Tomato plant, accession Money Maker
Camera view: bottom (45 deg); turntable rotation: 0 degrees
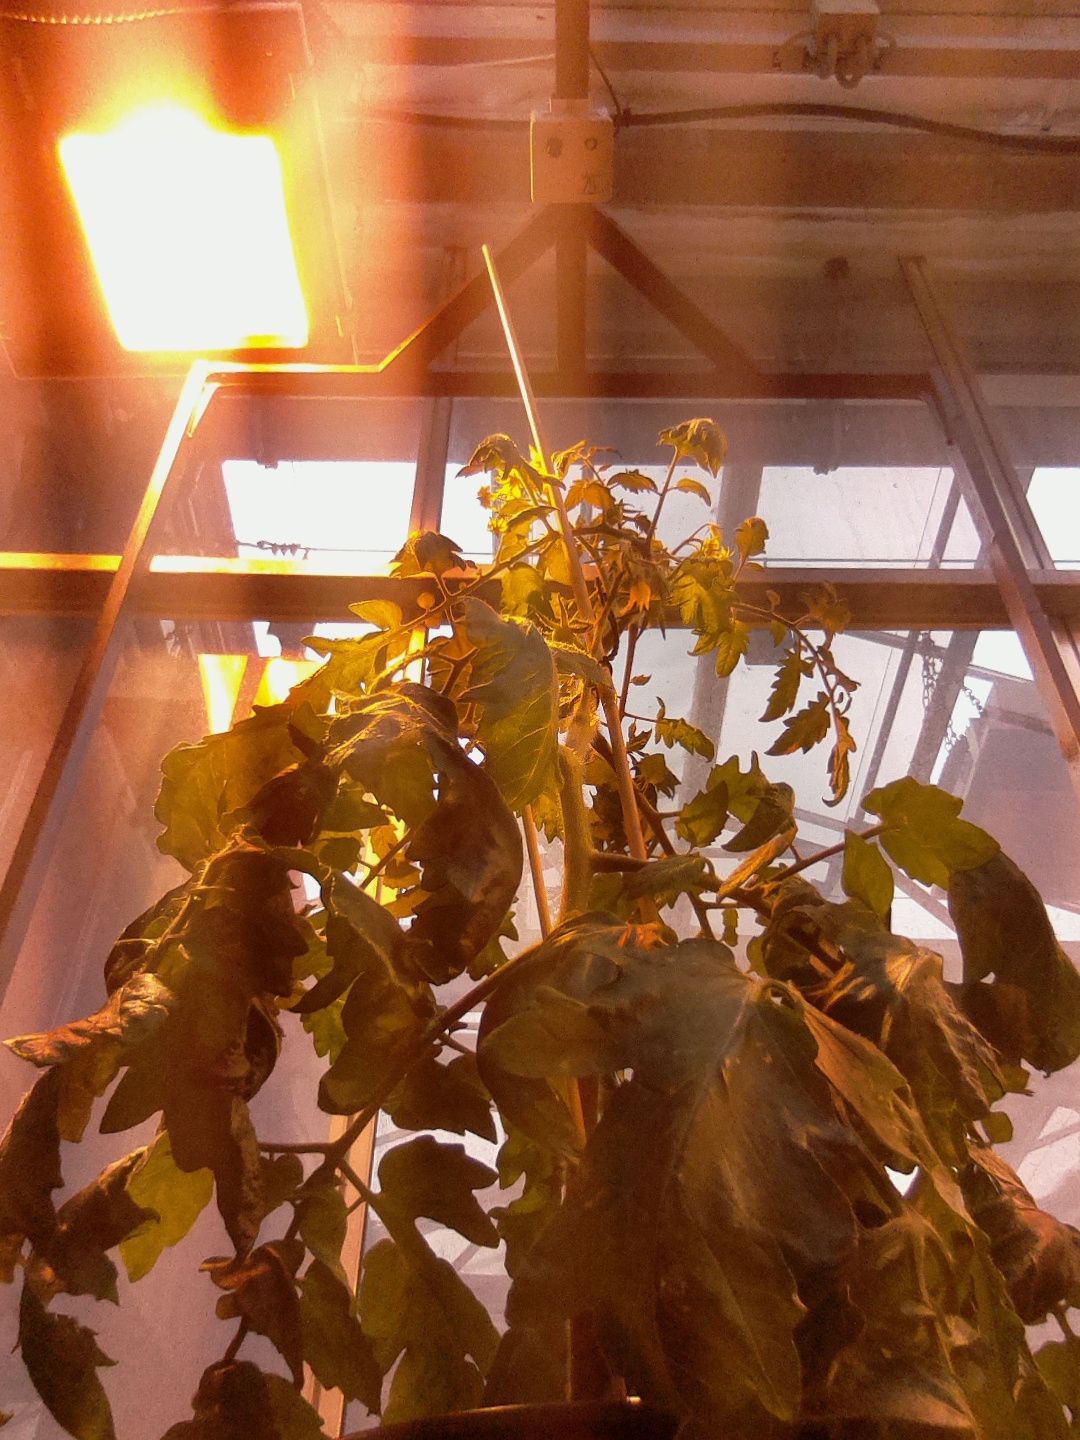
BBCH growth stage 70: Fruits at the main stem or branches visibles